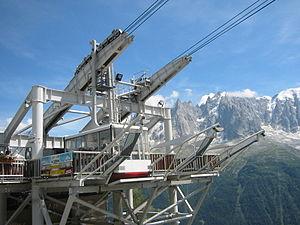
Téléphérique du Brévent, Chamonix, 2006.
Gimar Montaz Mautino, abrégé en GMM, est une entreprise de construction de remontées mécaniques située à Saint-Martin-le-Vinoux près de Grenoble.